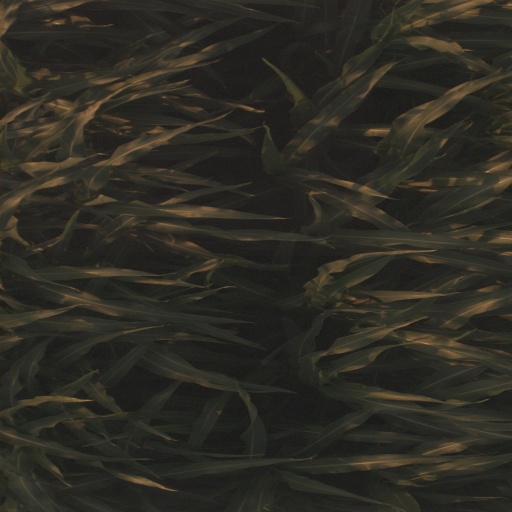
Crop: sorghum